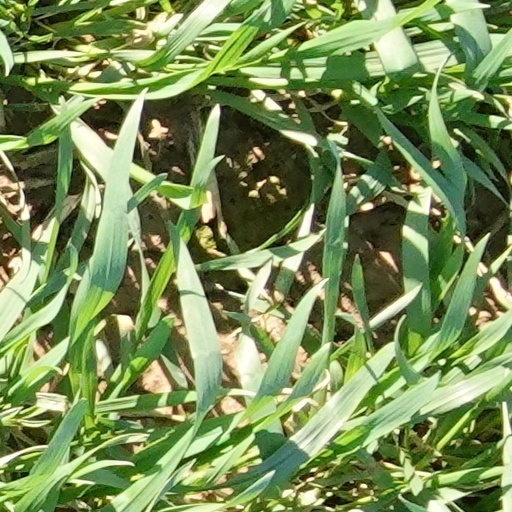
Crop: wheat